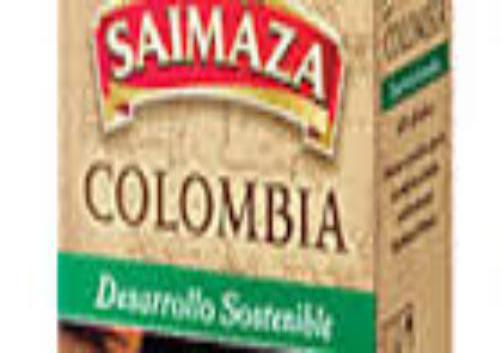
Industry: Food